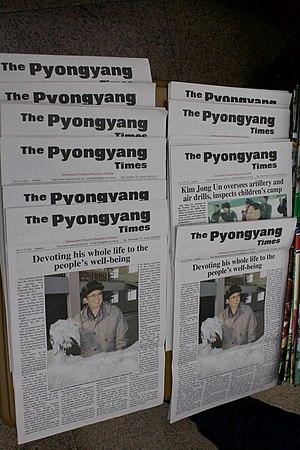
The Pyongyang Times est un hebdomadaire nord-coréen écrit en anglais et en français et publié à Pyongyang.